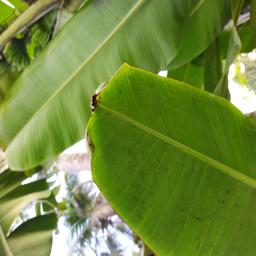
Label: YELLOW SIGATOKA